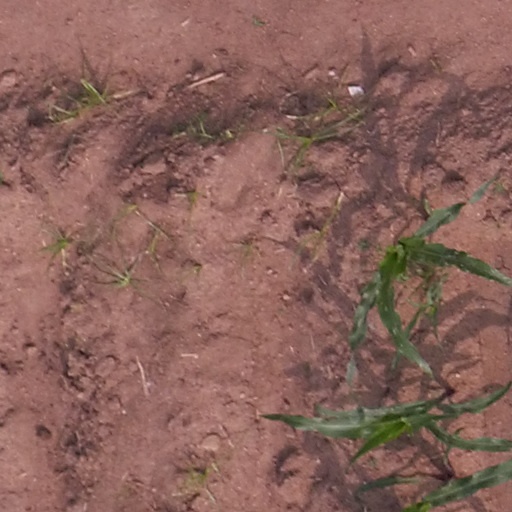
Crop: maize; corn